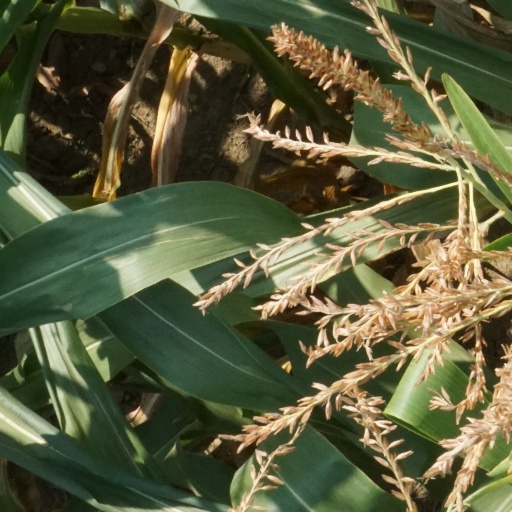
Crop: maize; corn